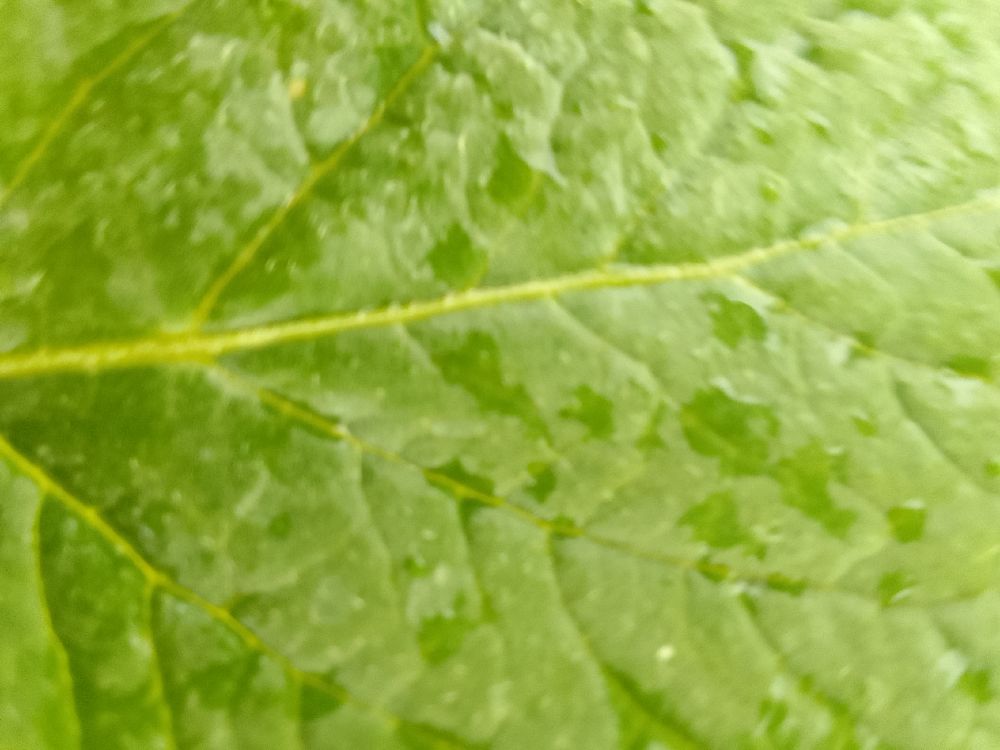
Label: Healthy